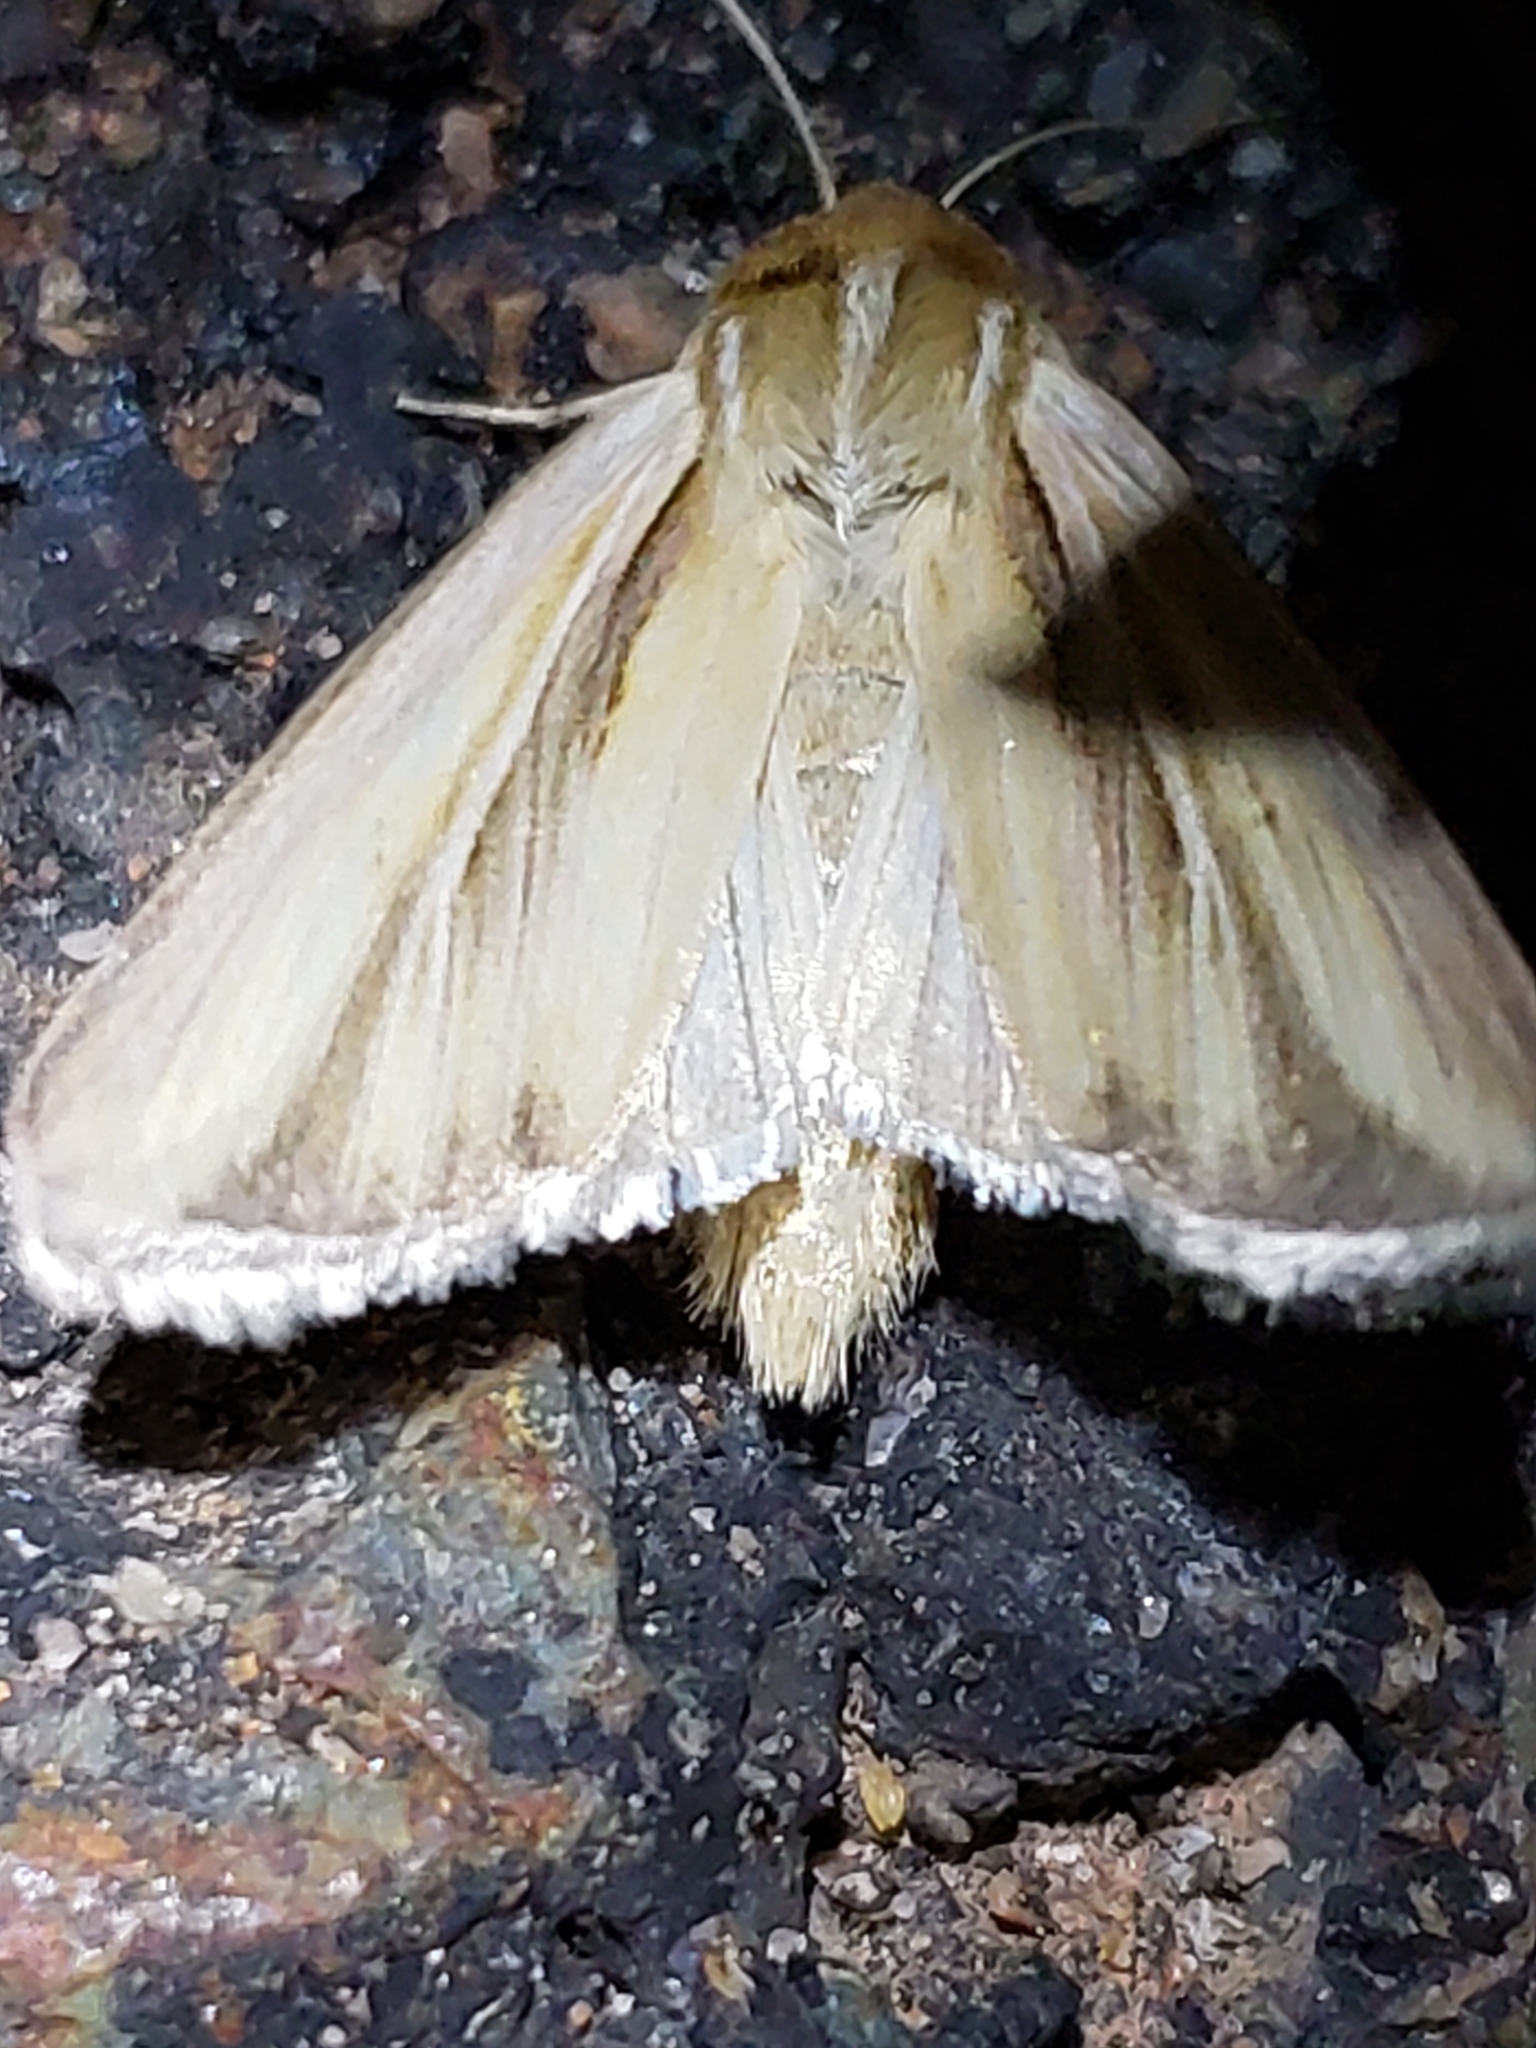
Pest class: wheathead_armyworm_Dargida_diffusa